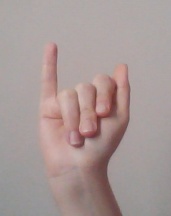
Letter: meem